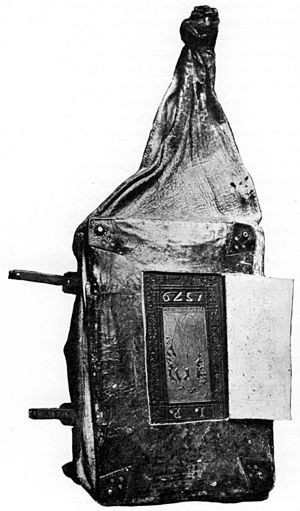
Posebind / Kendte posebind
C 109
Et posebind eller en posebog er en type bogbind, som blev benyttet i Europa ca. 1400-1600. Der kendes 23 sådanne bind i forskellige biblioteker og samlinger. I kunst fra perioden forekommer posebind i over 800 kunstværker, så bindtypen har nok været mere udbredt end antallet af overleverede eksemplarer tyder på.